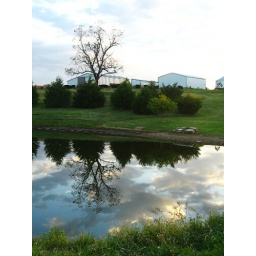
Reflection of old walnut tree in lake just before sunset in late summer